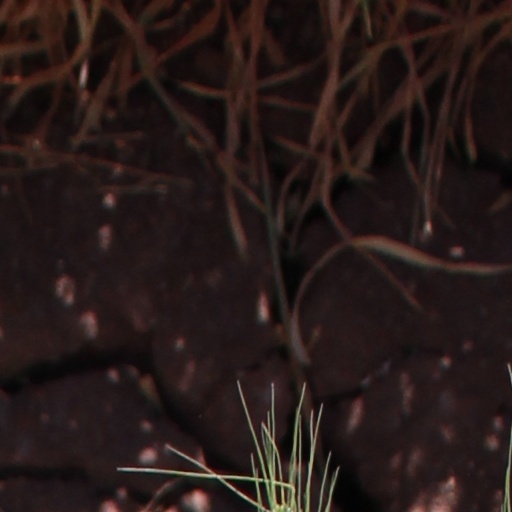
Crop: wheat